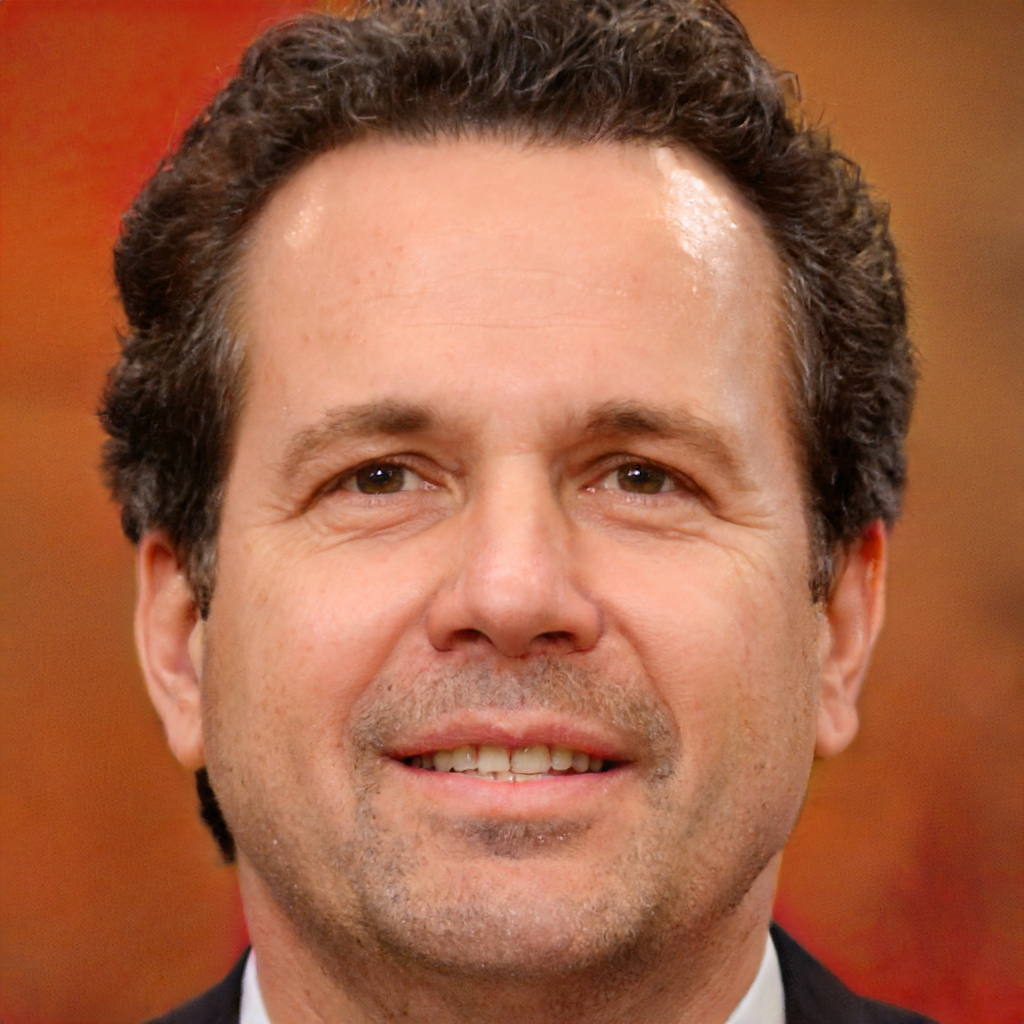
Gender: Male